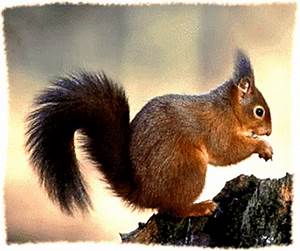
Label: scoiattolo